Edward Murphy Markham

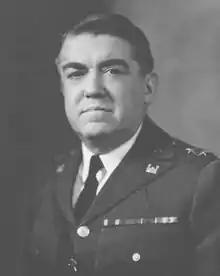
Major General Edward Murphy Markham, Chief of Engineers 1933–1937

Edward Markham (July 6, 1877 – September 14, 1950) was a United States Army officer who served in France during World War I and was later Chief of Engineers from 1933 to 1937.